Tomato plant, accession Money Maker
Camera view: tilt-top (135 deg); turntable rotation: 330 degrees
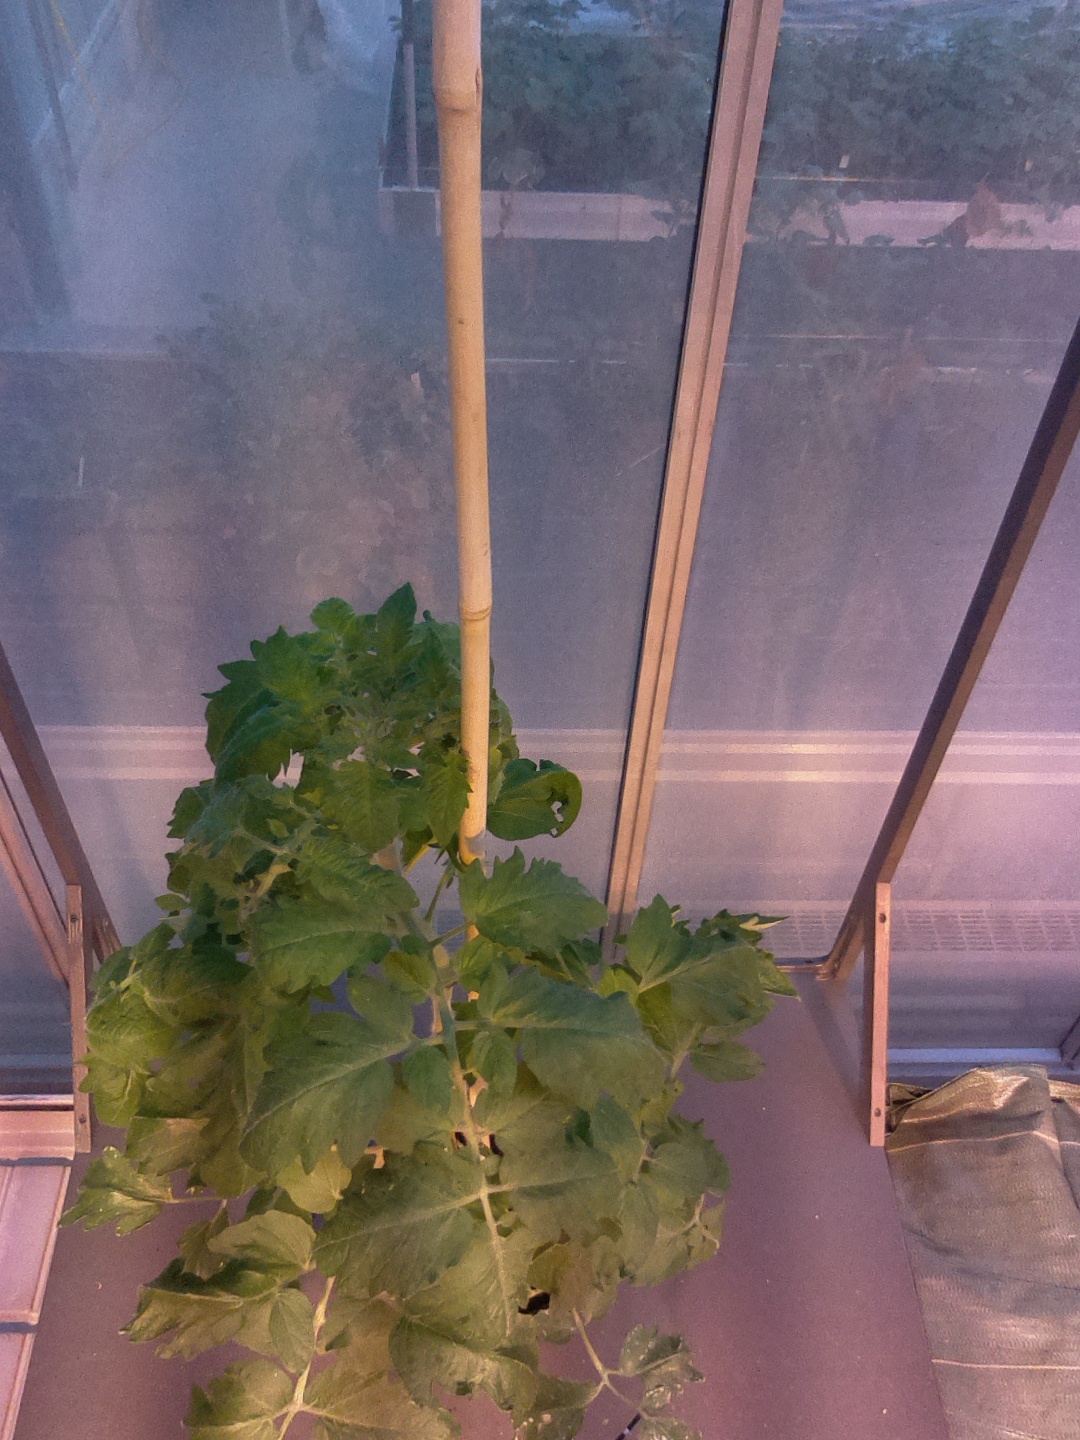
BBCH growth stage 63: 30%-40% of flowers open